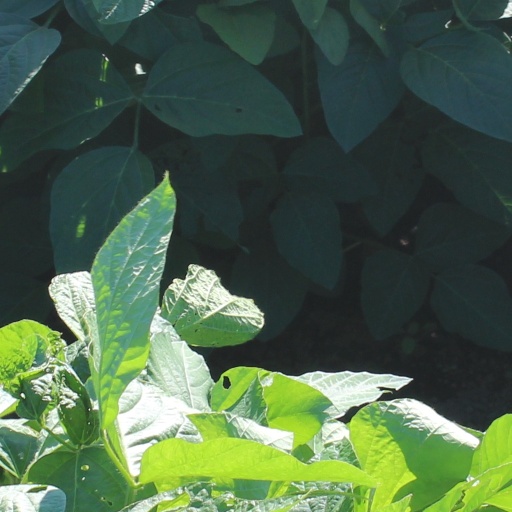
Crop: soybean